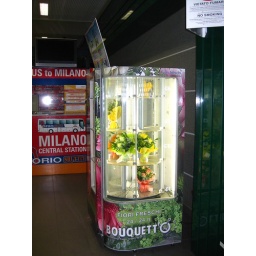
flower machine in front of Bergamo airport...not sure if it is daily there...anyway, good idea